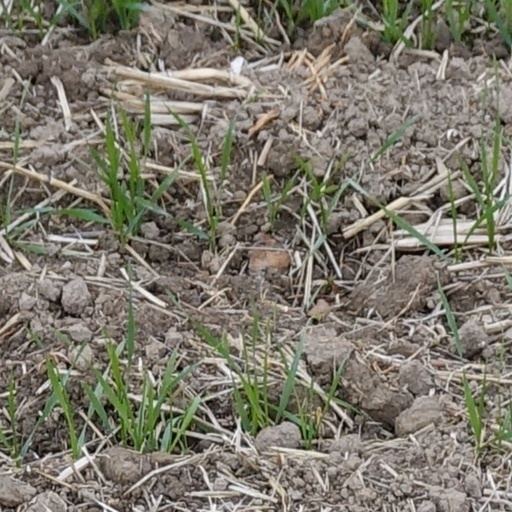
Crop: wheat